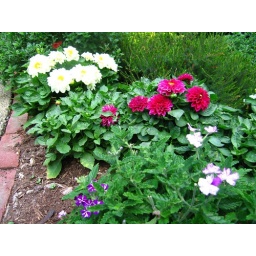
Dahlias in a flower bed in the yard